Jeanette Williams

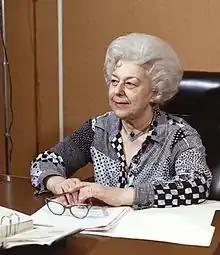
Jeanette Williams, January 14, 1974

Alice Jeanette Williams (June 11, 1914 – October 24, 2008), née Alice Jeanette Klemptner, was an American politician and human and women's rights activist from Seattle, Washington. She served on the Seattle City Council from 1969 to 1989.